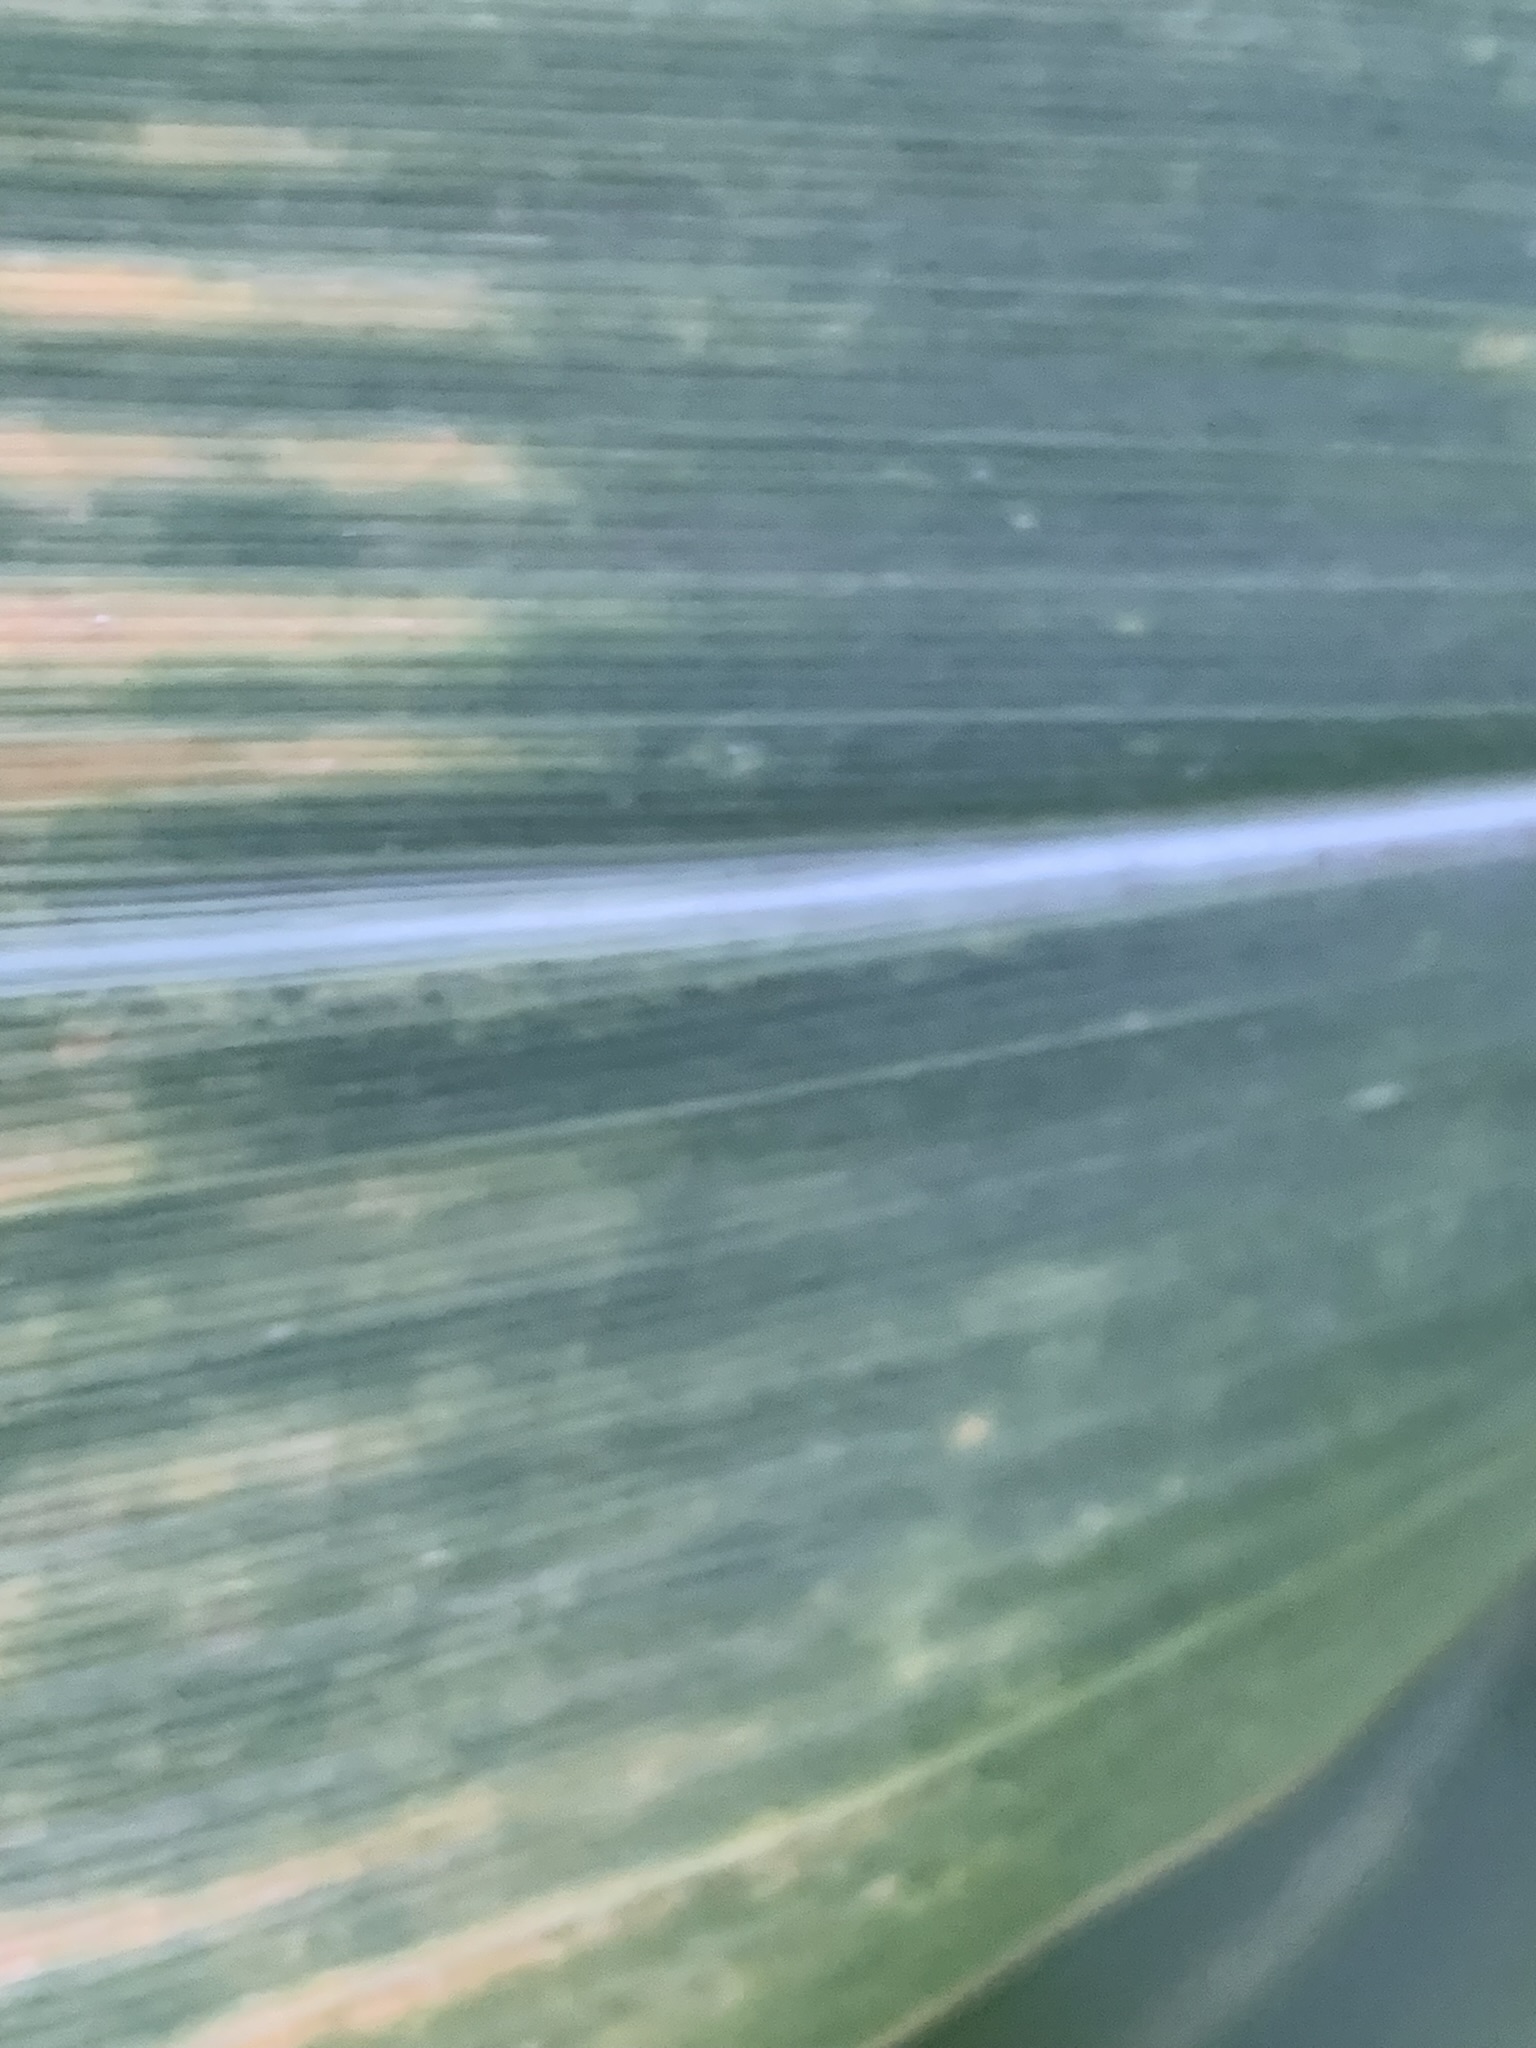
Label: MLN